Wildlife of Cameroon

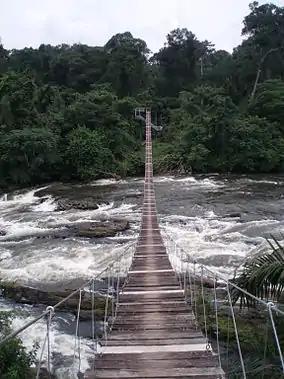
Korup became a national park in 1982.

The protected areas cover of which (81 percent) is part of the border protected area. The distribution of this protected area within Cameroon covers: The Lowland forest zones of Dja with corridors connecting to the Nki and Minkébé protected areas, the Nki National Park covering with ecological corridors to Dja and Boumba–Bek, the Boumba Bek National Park covering , and the Lobéké National Park covering (integrated with the Trinational Park of Cameroon, the Central African Republic, and the Republic of Congo and linked with an Eco-corridor to Boumba–Bek Reserve; the Campo Ma'an National Park of , which borders with the Rio de Campo of Equatorial Guinea; and the Savanna Zone comprising the Waza National Park of near Chad border, Faro National Park of area with common boundary with Nigeria, and the Kalamaloué National Park of on the Chad border.